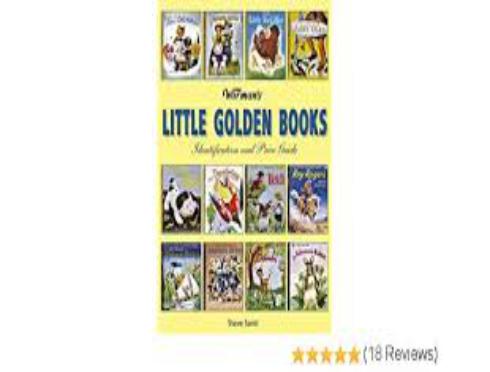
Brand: little golden books
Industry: Leisure